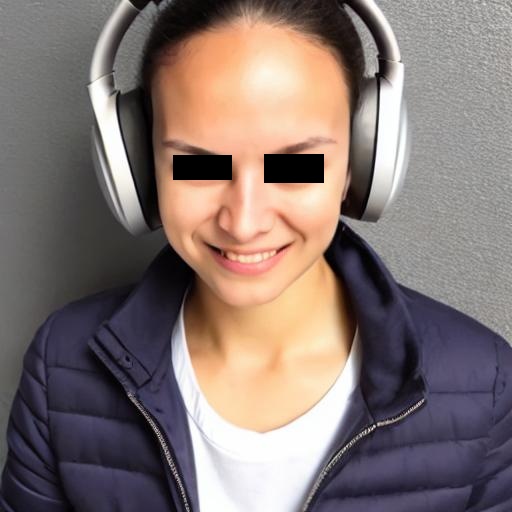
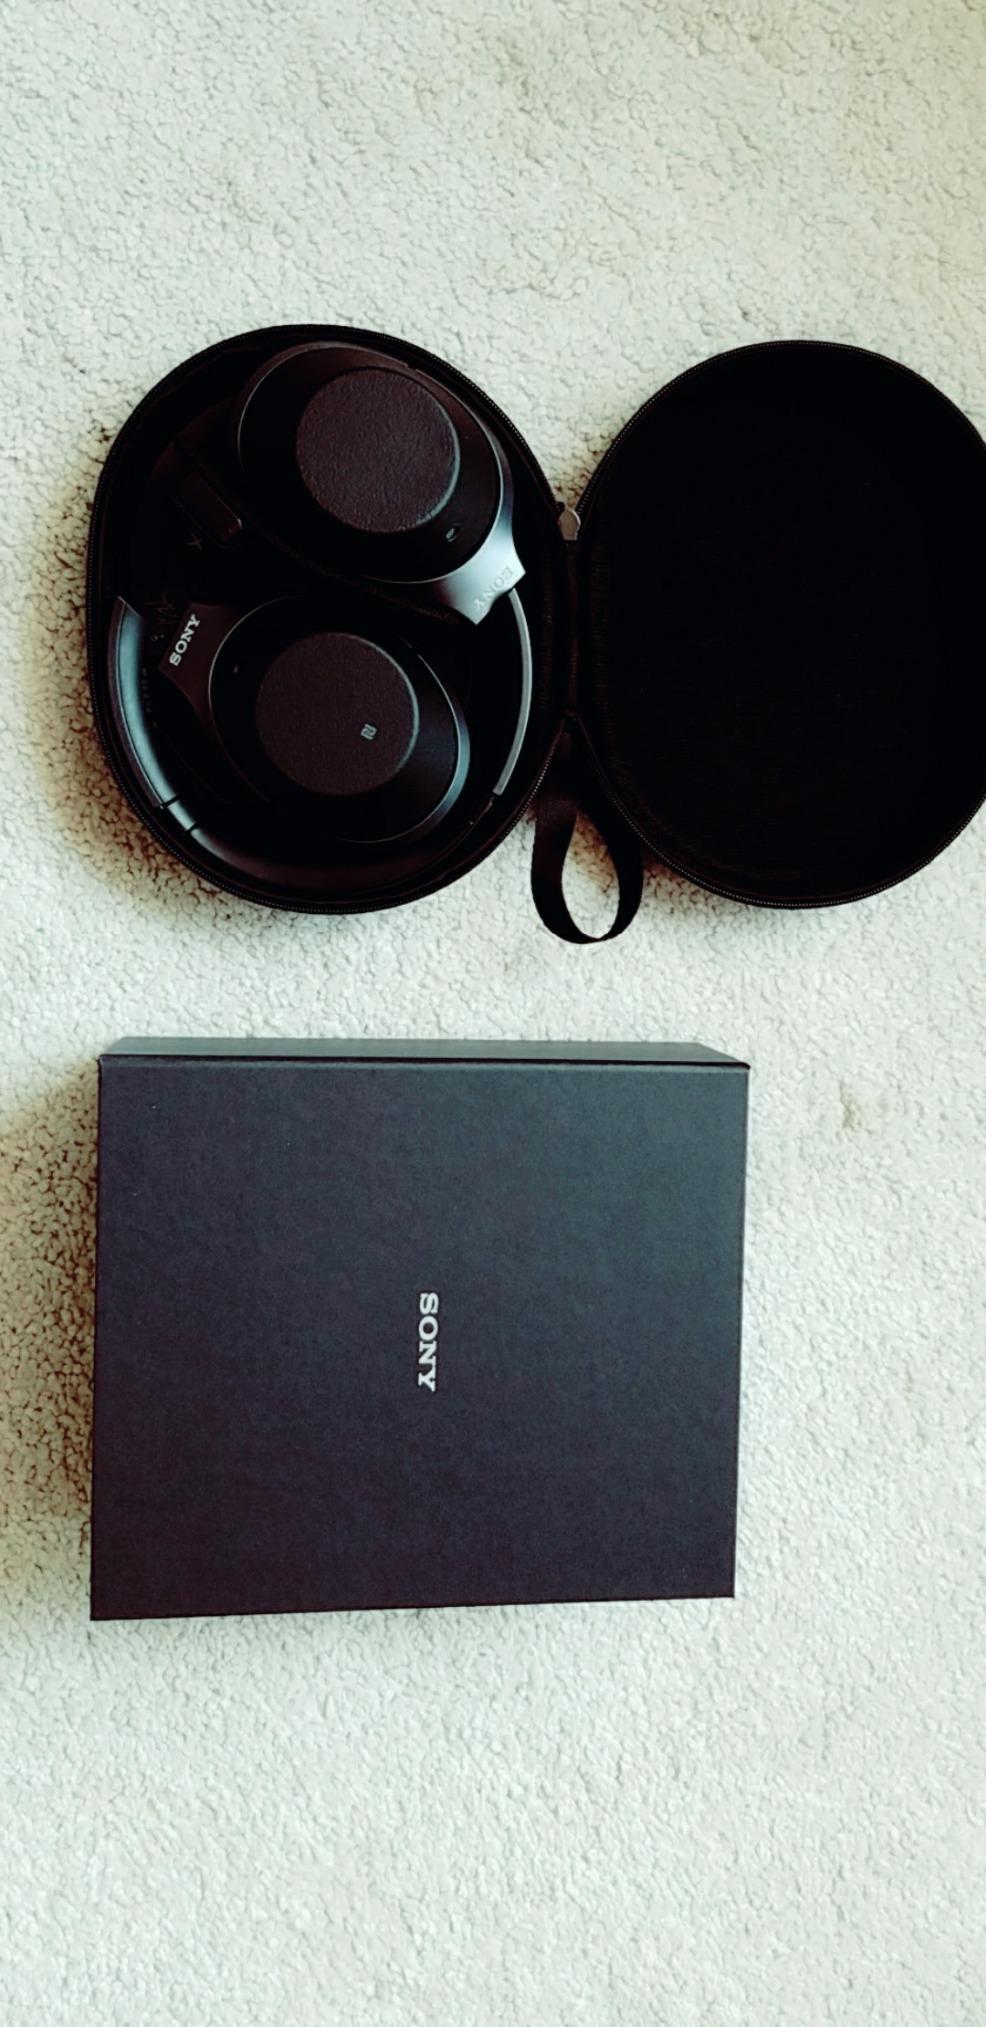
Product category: headphones
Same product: no